2016 Peshawar bus bombing

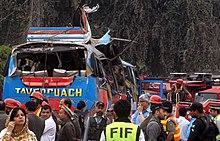

On 16 March 2016, bomb detonated in a bus carrying government employees in Peshawar, Pakistan, killing 15 and injuring at least 30. The explosion occurred on Sunehri Masjid Road. The bomb had been hidden on the bus, and was apparently detonated remotely. A group aligned with the Pakistani Taliban claimed responsibility for the bombing.